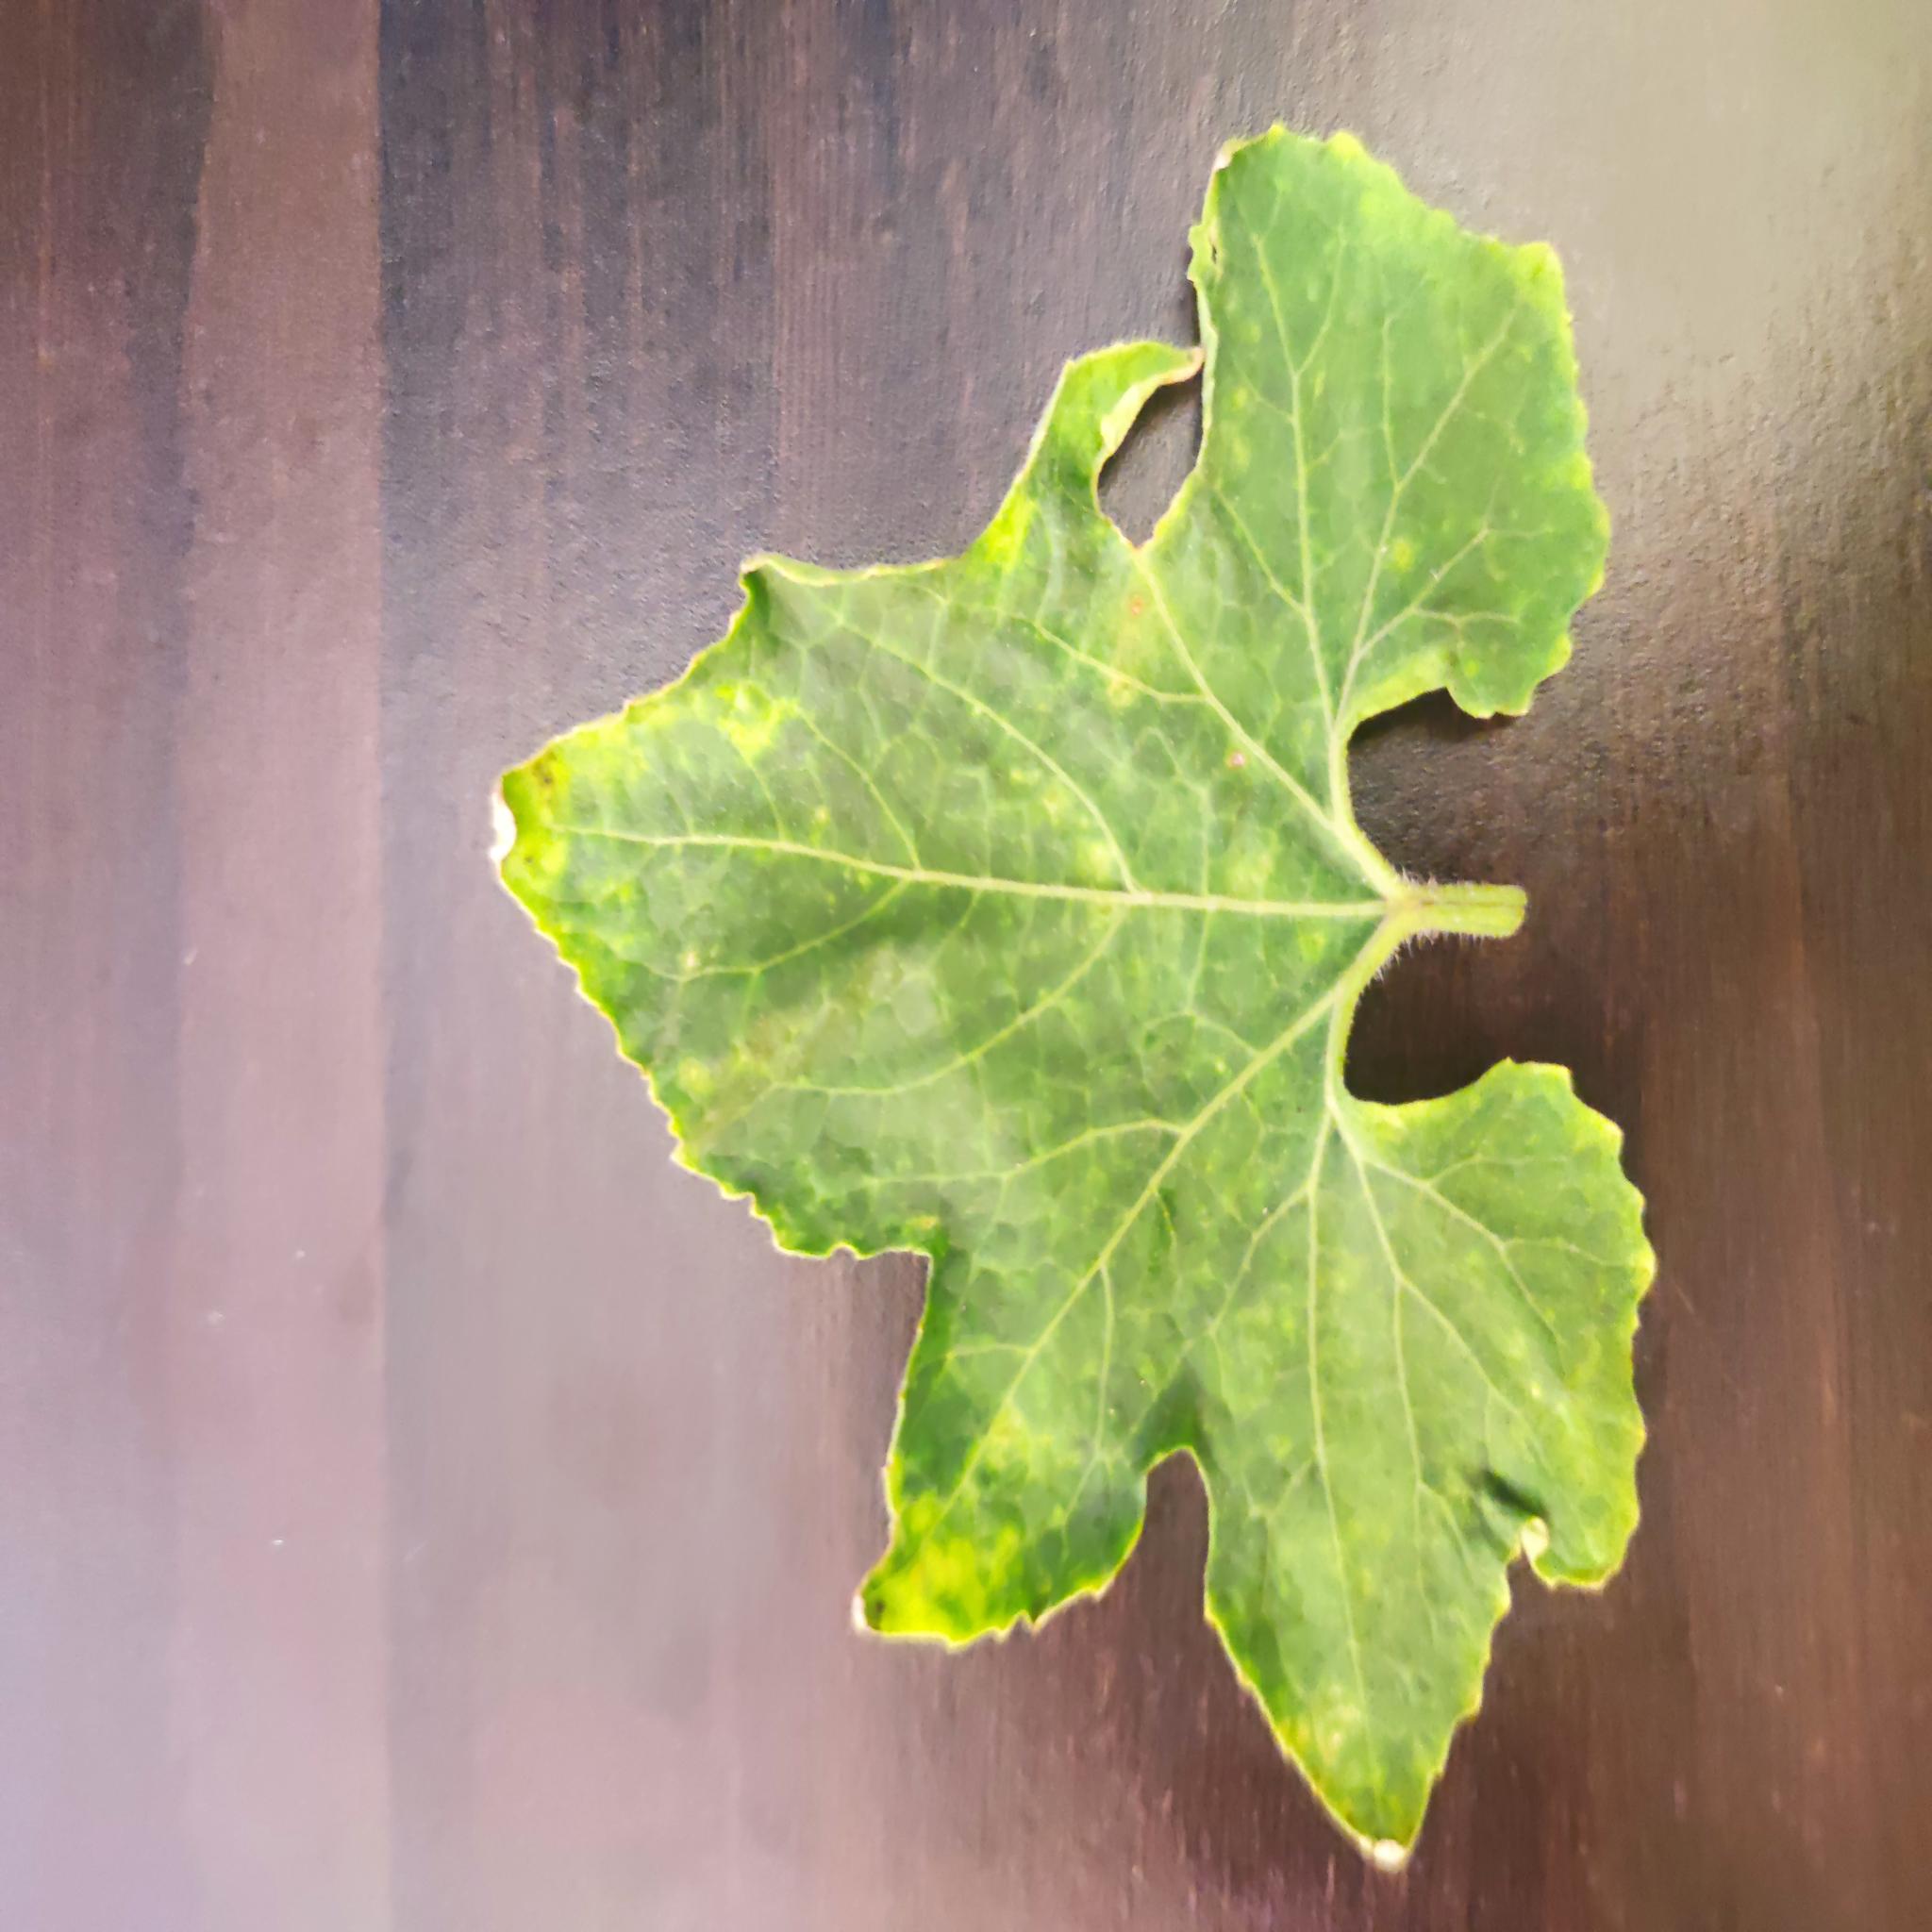
Label: Downy mildew